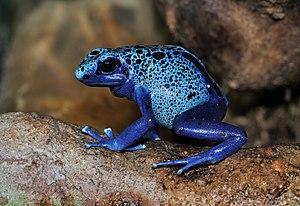
Dendrobates azureus au parc zoologique de Francfort-sur-le-Main, Allemagne. Русский: Голубой древолаз (Dendrobates azureus). Зоологический сад Франкфурта-на-Майне, Германия. Sunda: Cakung racun biru (Dendrobates azureus) di Taman Satwa Frankfurt, Jérman.
Vuze est un client BitTorrent libre écrit en Java. Il prend en charge les protocoles de communication anonymes, I2P et Tor ainsi que le protocole WebTorrent, et fonctionne actuellement sous Windows, Mac OS X, Linux et Unix.